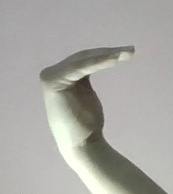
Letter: haa